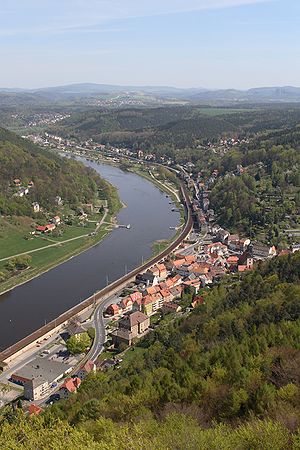
Elben
Königstein-fæstningen i Tyskland
Floden Elben er 1.091 km lang flod i Nord- og Centraleuropa, der udspringer i Tjekkiet, løber gennem Tyskland, forbi Dresden mod nord og passerer Hamborg, før den når Nordsøen nær Cuxhaven.